Karl F. Sundman

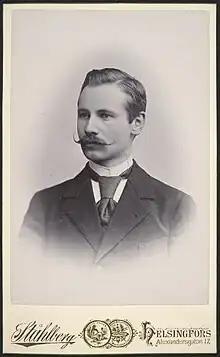
Karl F. Sundman.

Karl Frithiof Sundman (28 October 1873, in Kaskinen – 28 September 1949, in Helsinki) was a Finnish mathematician who used analytic methods to prove the existence of a convergent infinite series solution to the three-body problem in two papers published in 1907 and 1909. His results gained fame when they were reproduced in "Acta Mathematica" in 1912. He also published a paper on regularization methods in mechanics in 1912.